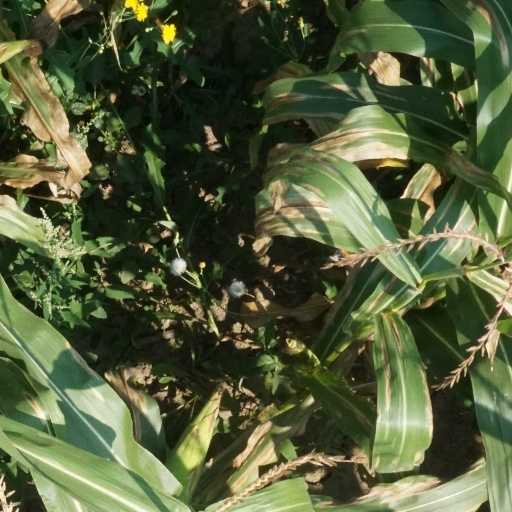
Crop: maize; corn